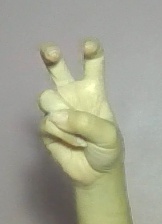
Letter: toot